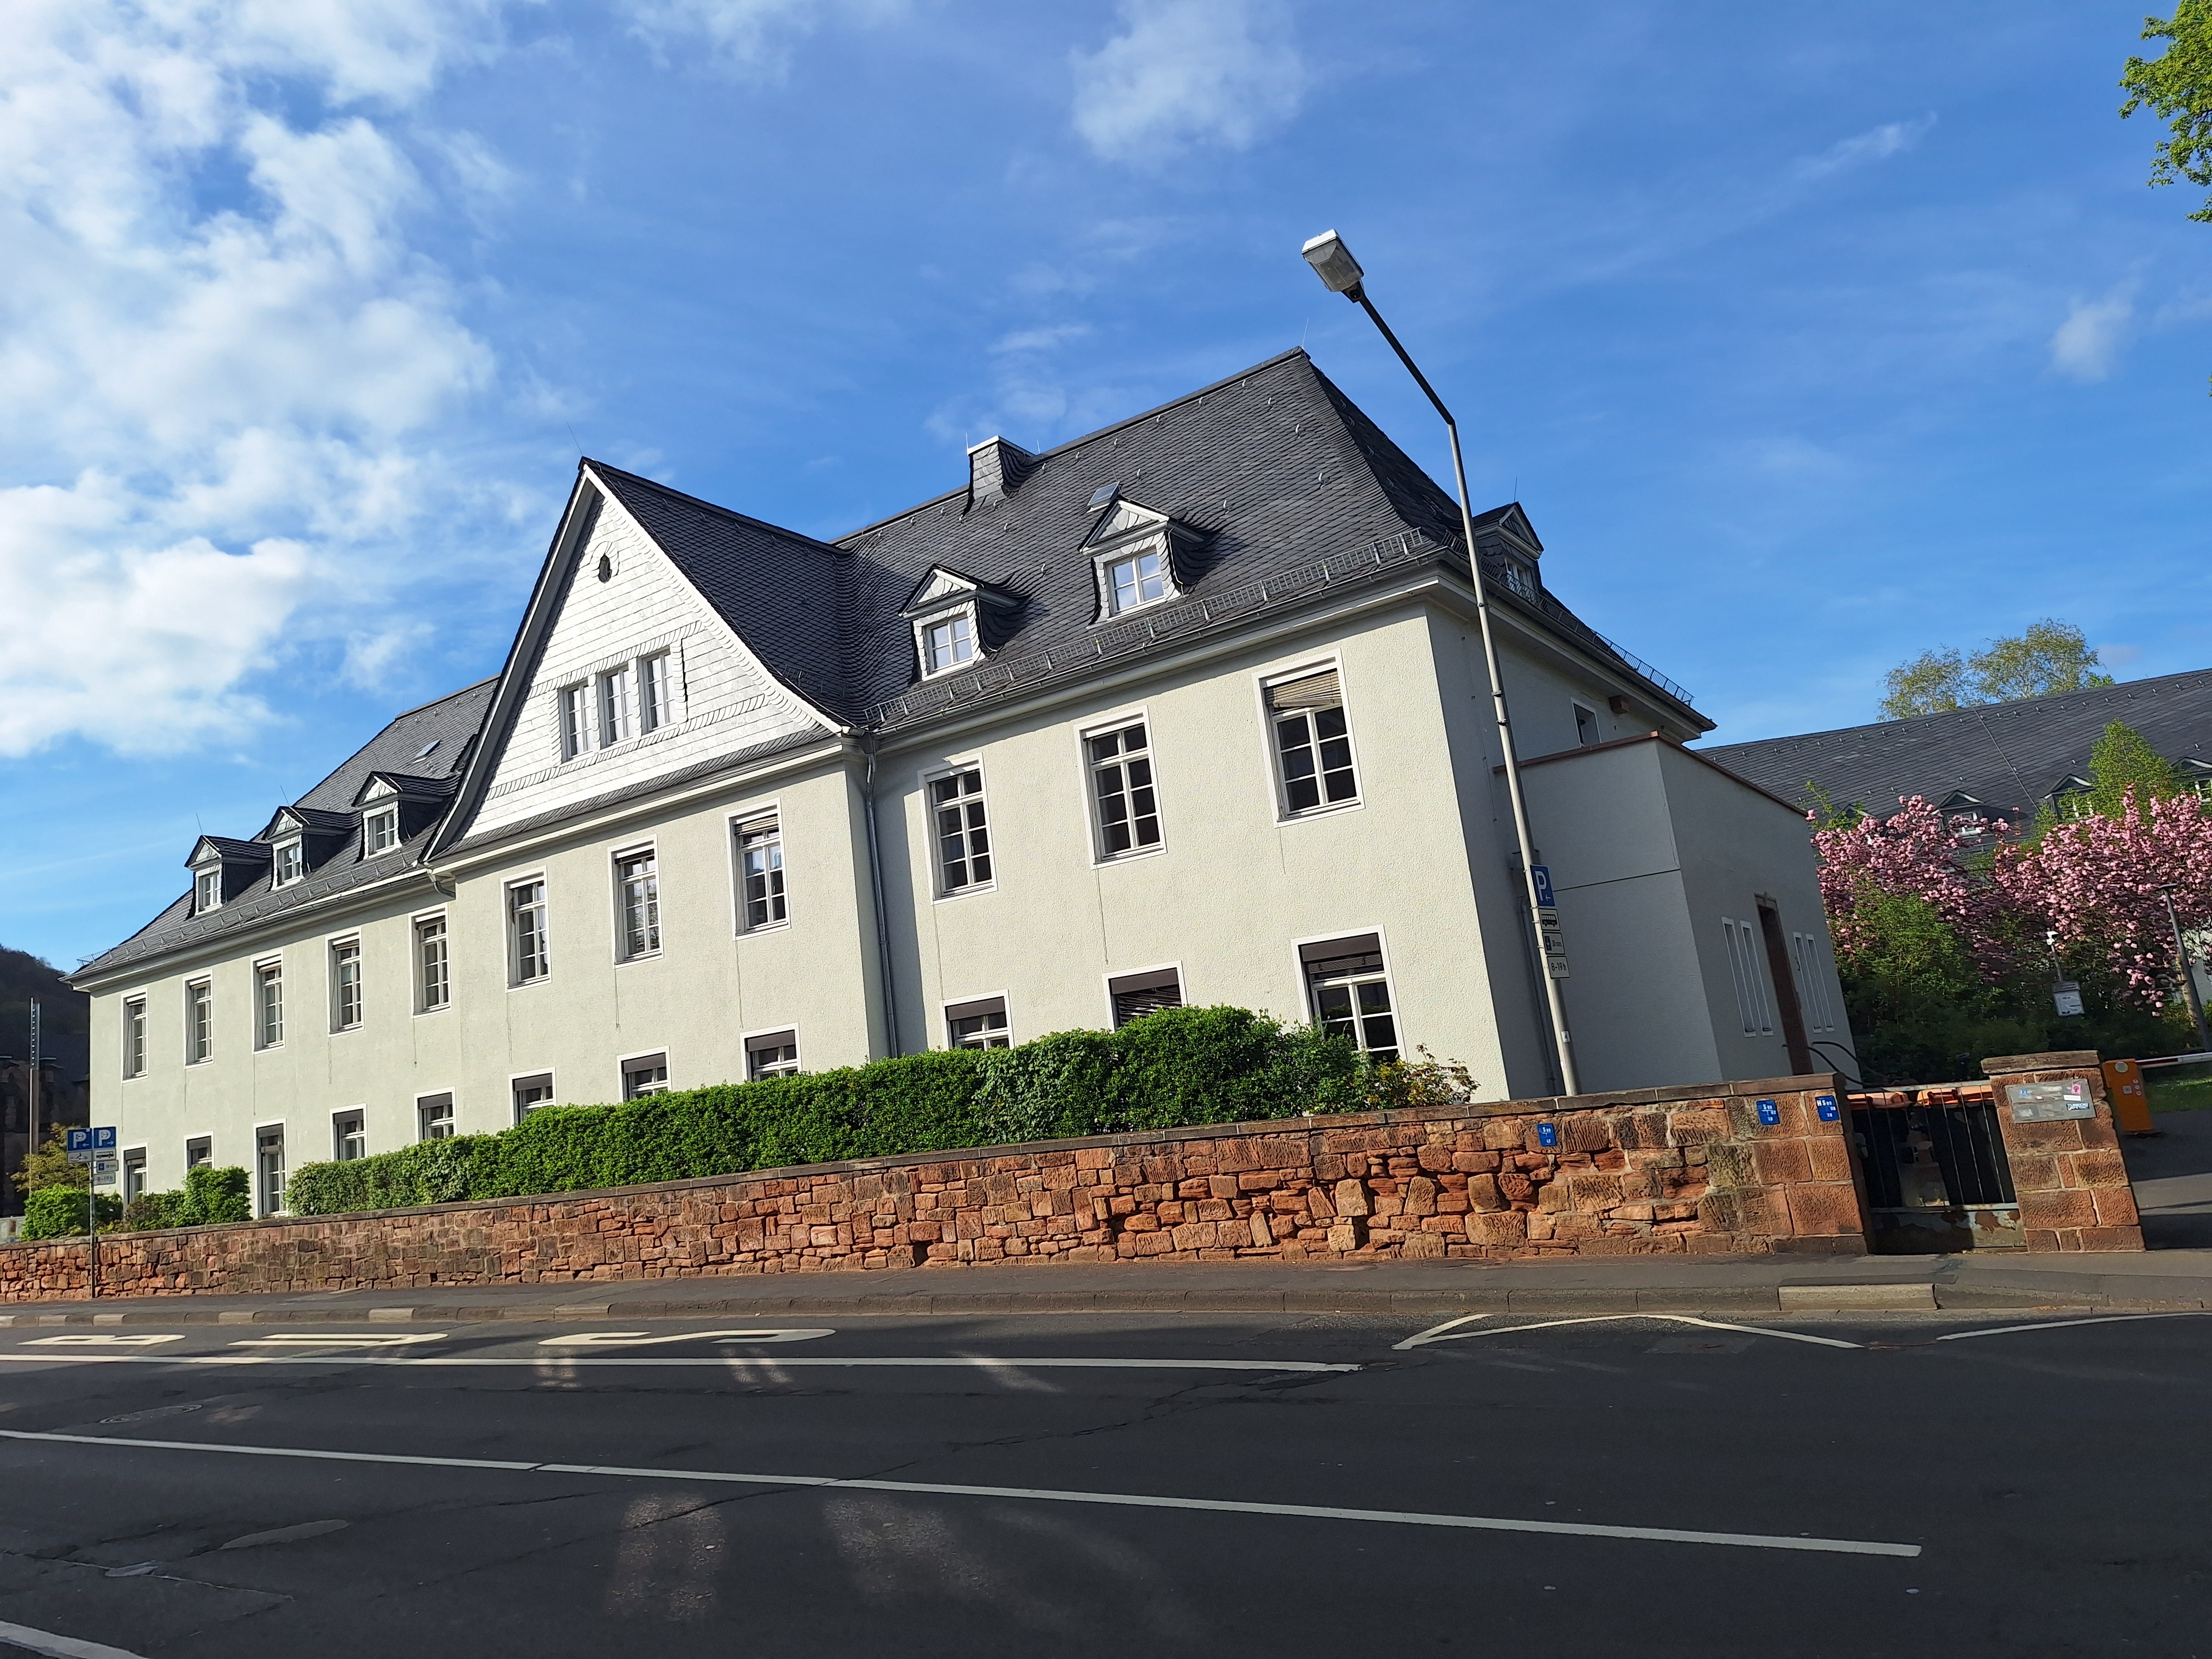
Building: Deutschhausstraße 12